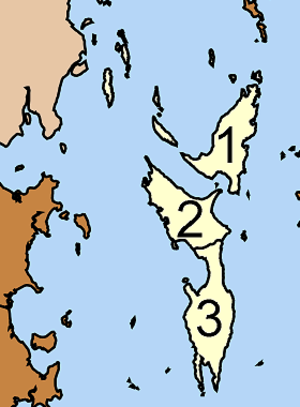
Ko Yao est un district de la province de Phang Nga, au sud de la Thaïlande.